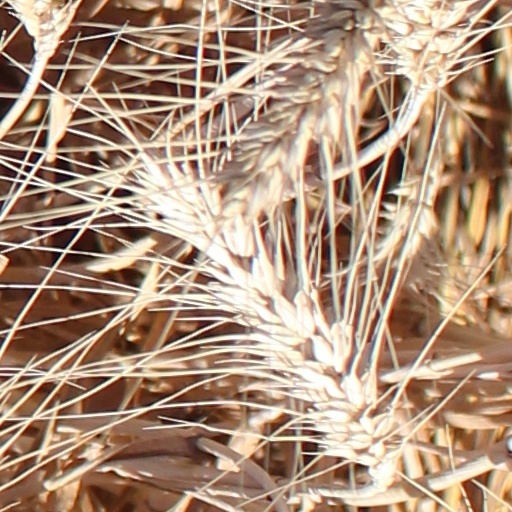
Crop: wheat